Wither (Passarella novel)

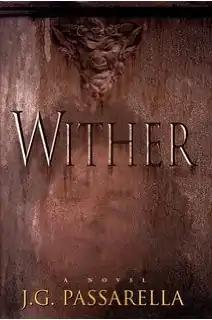
Hardcover edition

Wither is a 1999 supernatural novel about ghosts and witches by John Passarella and Joseph Gangemi writing under the pseudonym "J.G. Passerella". "Wither" was nominated for an International Horror Guild Award and won the Horror Writers Association's Bram Stoker Award for First Novel in 1999. "Wither" was later followed by the sequels "Wither's Rain", "Wither's Curse", and "Wither's Legacy".